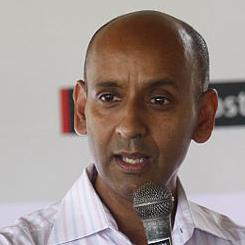
Age: 53